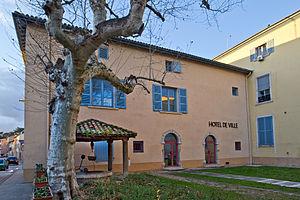
Maison de Mijolla, 28 Rue du Général-de-Gaulle (Inscrit, 1980) This building is indexed in the Base Mérimée, a database of architectural heritage maintained by the French Ministry of Culture,
Cet article recense les monuments historiques situés dans le département du Rhône, en France, mais hors de la métropole de Lyon ou de la commune de Villefranche-sur-Saône. Ces deux zones comportant un grand nombre de monuments classés ou inscrits, deux pages spécifiques leur sont dédiées : Liste des monuments historiques de la métropole de Lyon et Liste des monuments historiques de Villefranche-sur-Saône.
Brignais est une commune française située dans le département du Rhône, en région Auvergne-Rhône-Alpes.